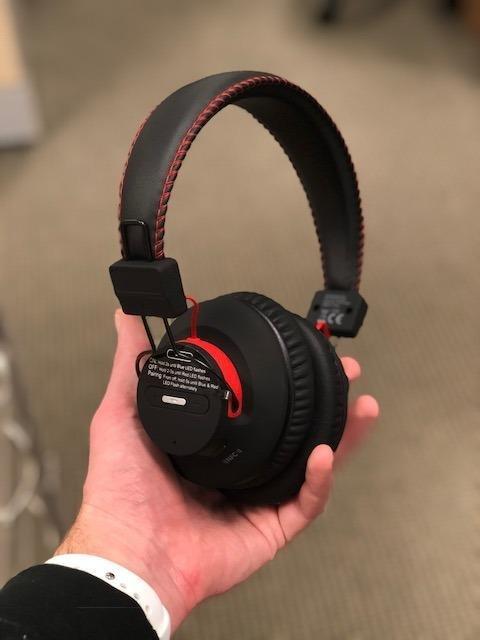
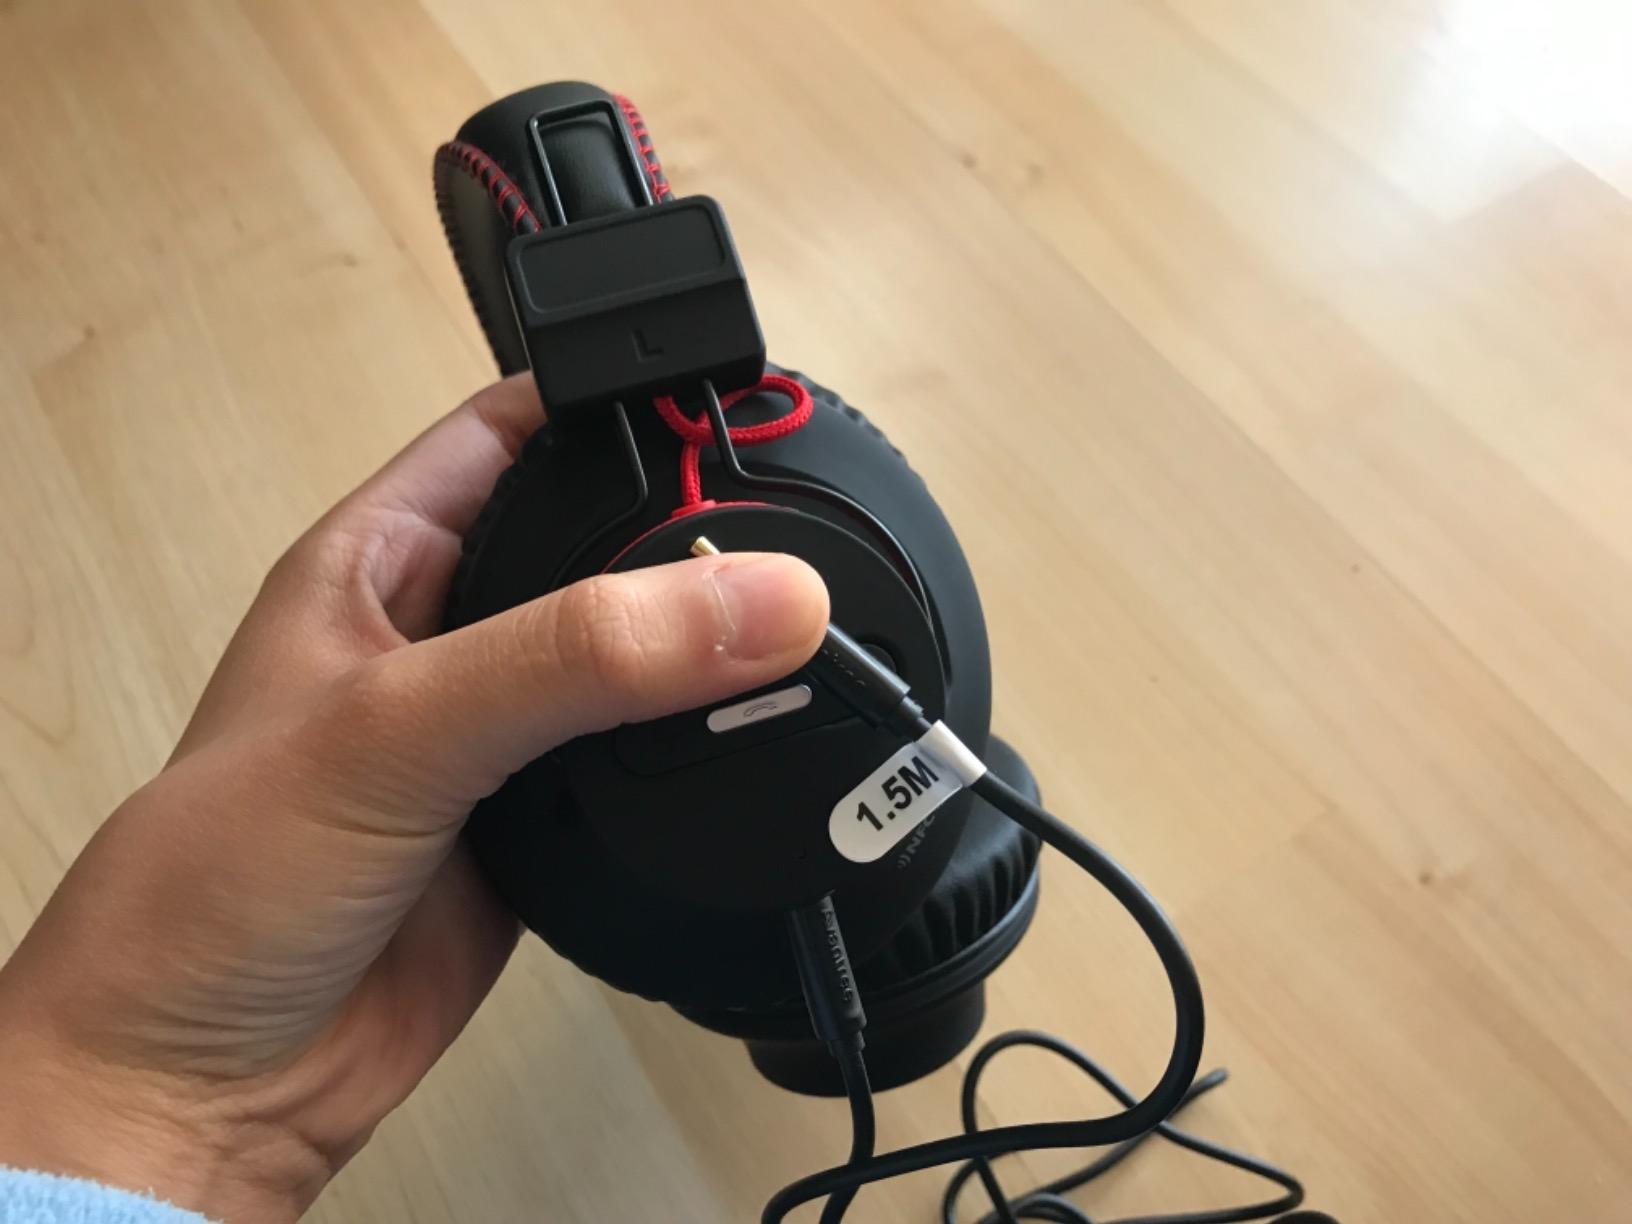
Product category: headphones
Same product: yes